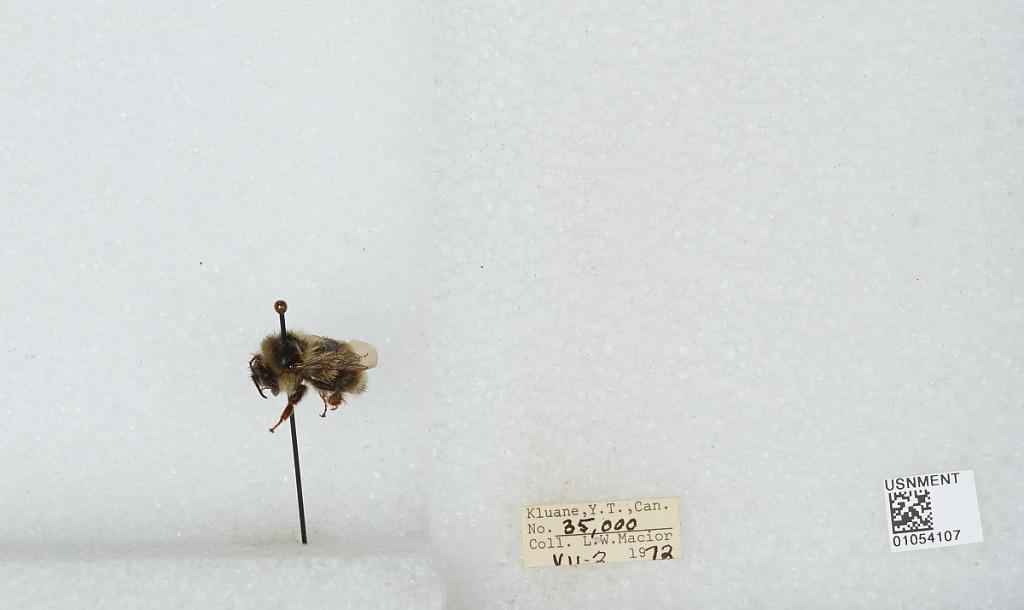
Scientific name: Bombus bifarius nearcticus
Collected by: L. Macior
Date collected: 1972-7-2
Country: Canada
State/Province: Yukon Territory
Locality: Kluane
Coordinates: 60.75, -139.5